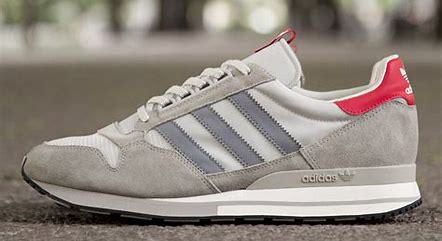
Brand: Adidas
Model: ZX 500